Alexander Patch

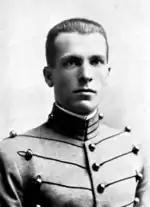
At West Point in 1913

Of German, Scottish, and Irish descent, Patch attended Lehigh University for a year, then received an appointment to West Point in 1909. His eldest brother Joseph Dorst Patch, commonly known as "Dorst", also enlisted in the army the same year. Originally interested in joining the cavalry, but realizing that it was becoming obsolete, Alexander Patch chose the Infantry Branch of the United States Army and was commissioned in 1913 on 12 June that year, ranked 75th in a graduating class of 93.